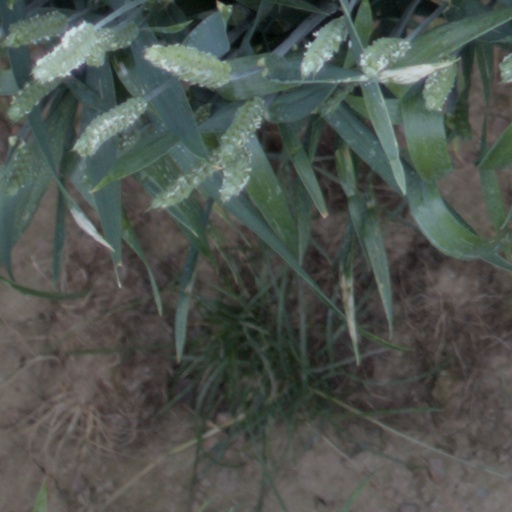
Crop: wheat